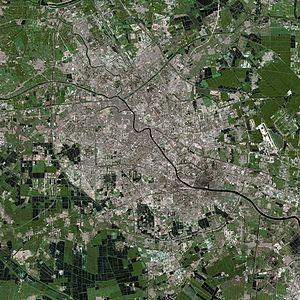
Tianjin, ou Tientsin, est une municipalité autonome du nord-est de la République populaire de Chine. Avec une agglomération de plus de quinze millions d'habitants en 2014, il s'agit de la quatrième ville de Chine en nombre d'habitants, après Shanghai, Pékin et Canton. Tianjin est également l'une des quatre municipalités du pays qui sont directement gouvernées par le pouvoir central. Elle fait partie de la région Jing-Jin-Ji.